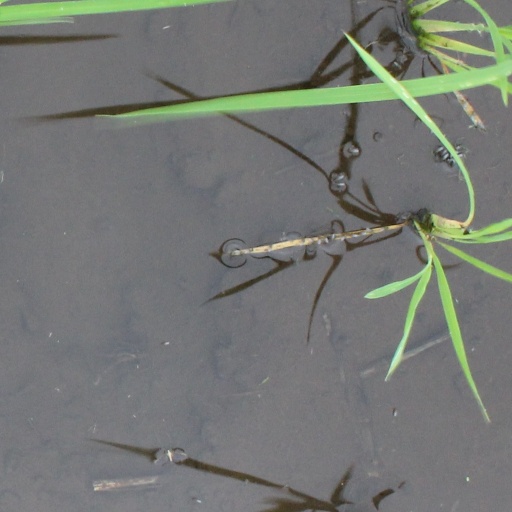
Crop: rice